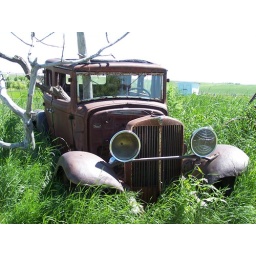
old huppmobile sitting in field